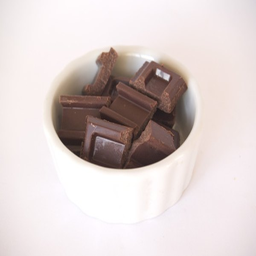
foods to avoid on disease